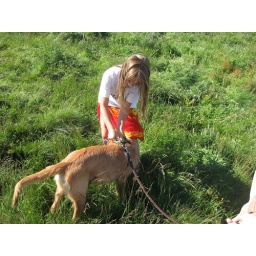
We met a girl on top of Marys Peak. She put flowers in Linus' harness.